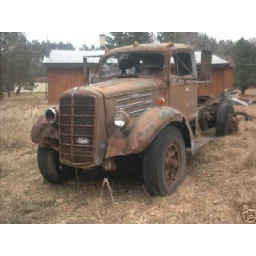
truck is in a field in Iowa for sale for $500, you pick up